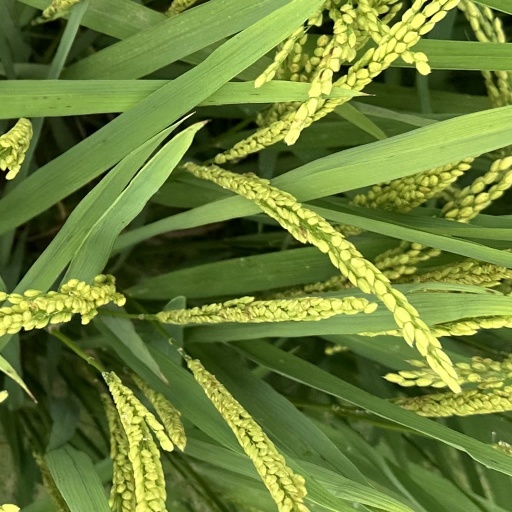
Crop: rice